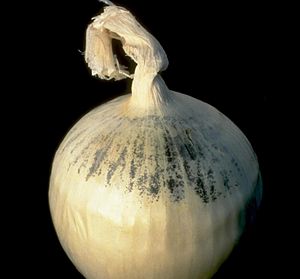
Svampe / Billeder
Svampe er en stor gruppe af organismer, der både har træk fælles med dyr og planter, men er samlet i et selvstændigt rige. Blandt de 100.000 kendte arter er mange vigtige nedbrydere af dødt organisk materiale. Andre er parasitter, der lever af levende planter og dyr, eller lever i symbiose med planter ved hjælp af såkaldt mykorrhiza. Svampe er desuden kendt for undertiden at indeholde giftige og psykedeliske stoffer.